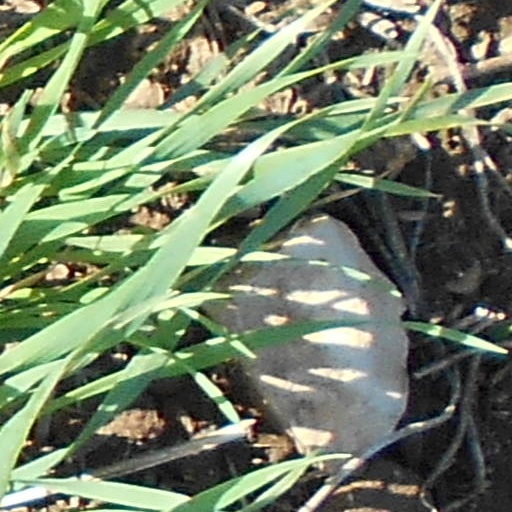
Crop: wheat